United Nations Security Council Resolution 1926

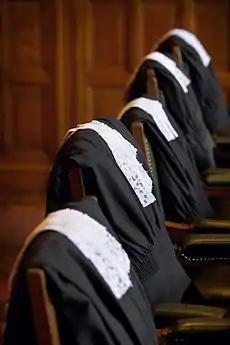
Robes at the ICJ

United Nations Security Council Resolution 1926, adopted unanimously on June 2, 2010, after noting the resignation of International Court of Justice (ICJ) judge Thomas Buergenthal with effect from September 6, 2010. The Council decided that the election to fill the vacancy would take place on September 9, 2010 at a meeting of the Security Council and at a meeting of the General Assembly.